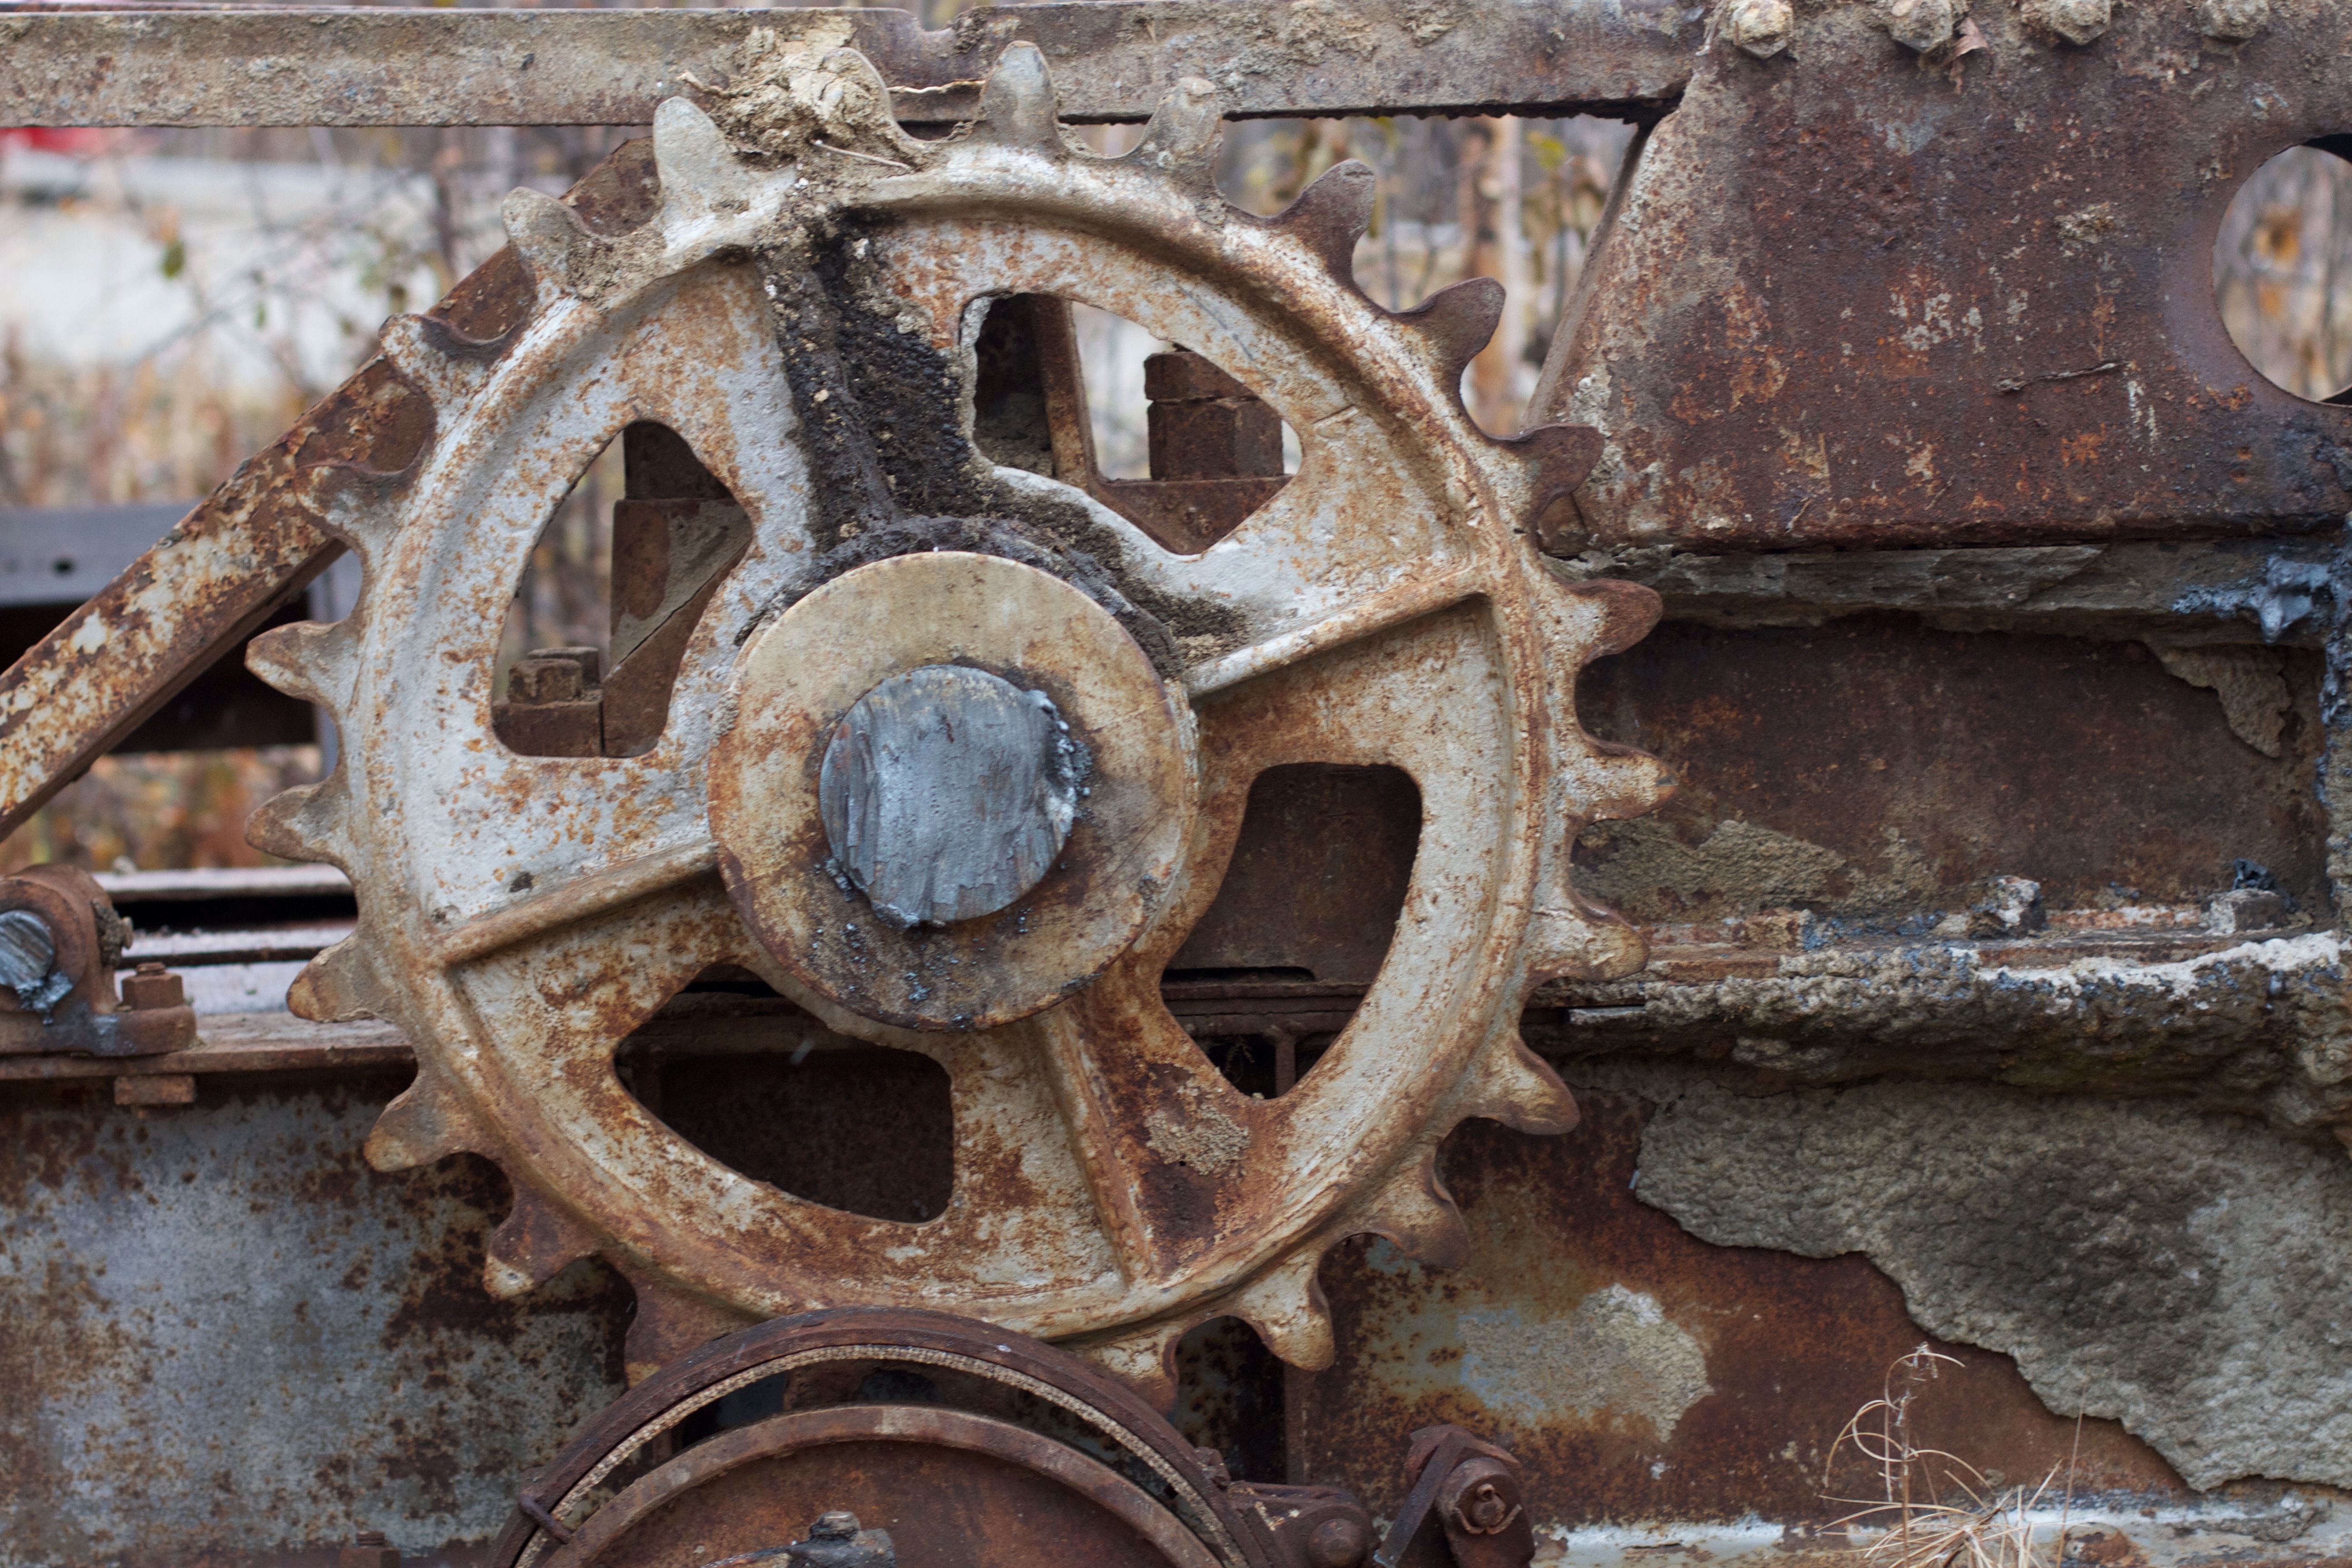
wood, wheel, window, rust, vehicle, material, sculpture, iron, carving, scrap, ancient history